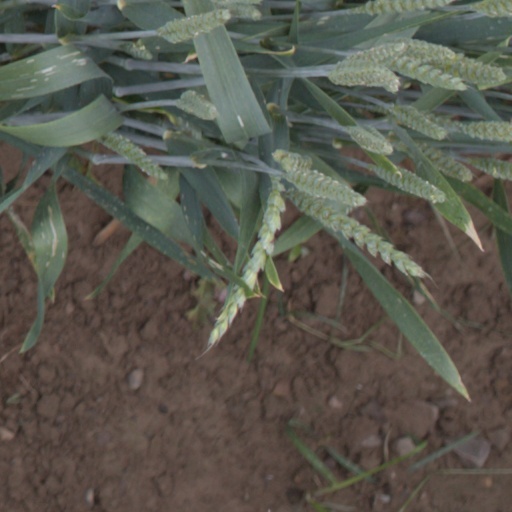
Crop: wheat